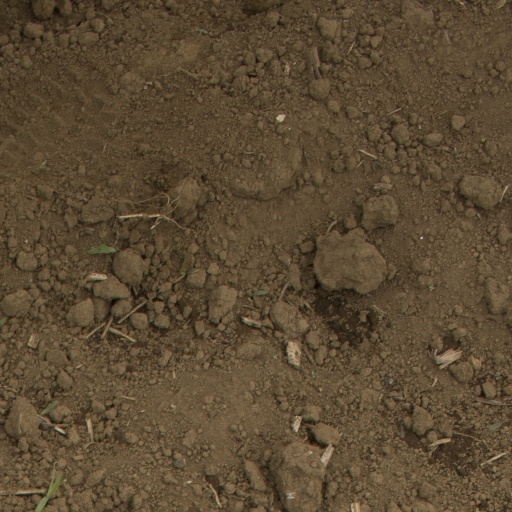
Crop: Jerusalem artichoke